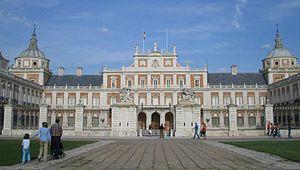
Le Patrimoine national est un organisme autonome qui relève du Ministère de la Présidence du gouvernement espagnol, dont la mission est la conservation des biens de l'État mis à disposition du roi d'Espagne et de la famille royale espagnole pour leur usage personnel ou pour célébrer des actes d'État ou des cérémonies officielles.